Zineb Hattab

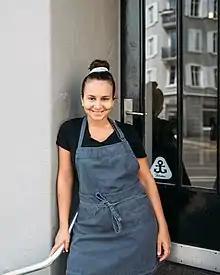
Zineb Hattab at KLE's entrance

Zineb Hattab, also known as Zizi Hattab, (born July 23, 1989) is a Moroccan-Spanish chef and the owner of plant-based restaurant KLE in Zurich, Switzerland. Hattab was selected “discovery of the year” by Gault Millau on her restaurant's opening year in 2020 and was the first vegan chef in Switzerland to be awarded with a green and a red Michelin star. Hattab's cooking is noted for its intense flavors and complex balanced dishes in a casual setup.